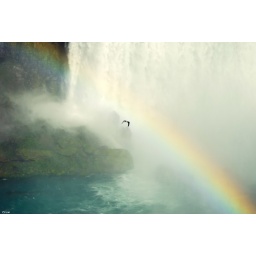
A bird flying cross the rainbow in Niagara falls